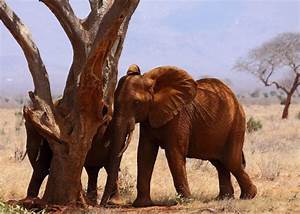
Label: elefante